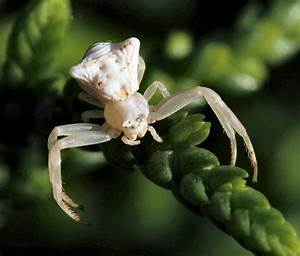
Label: spider